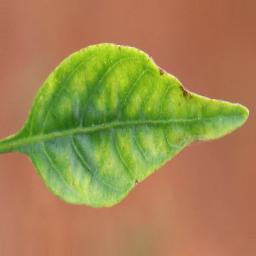
Label: nutritional